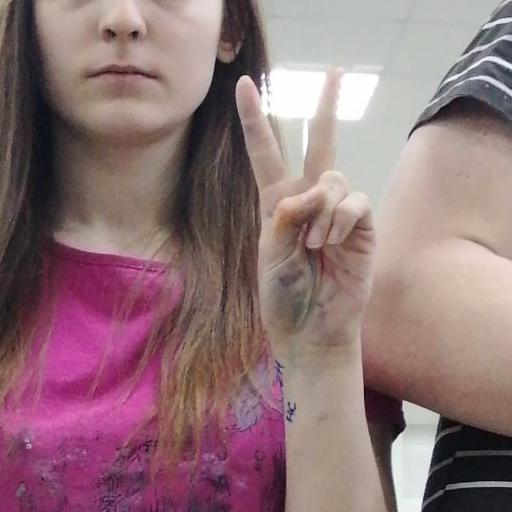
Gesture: peace